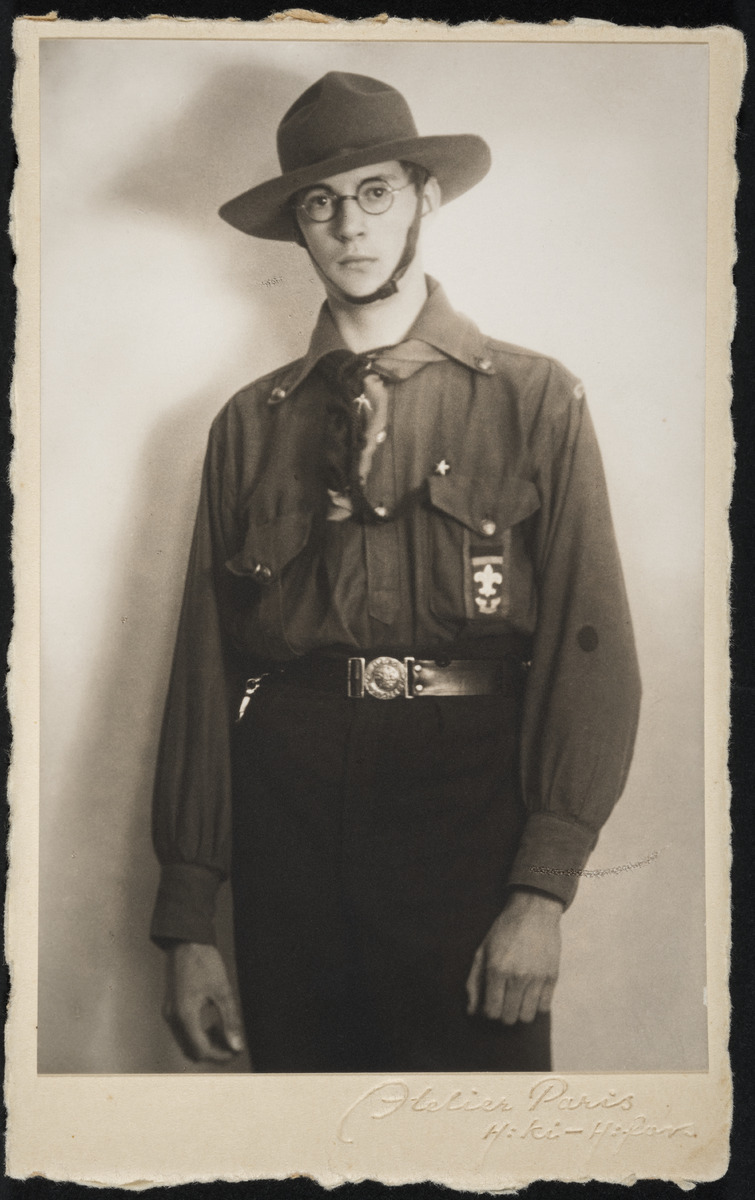
Partiopoika visiittikortissa
sisällön kuvaus: Partiopoika visiittikortissa. mustavalkoinen
Kuvaaja: Atelier Paris, valokuvaaja
Ajankohta: kuvausaika 1910 -luku
Paikka: Suomi, Uusimaa, Helsinki, Kluuvi Helsinki, Mikonkatu 19
Aiheet: partiot, univormut, hatut, silmälasit, huivit